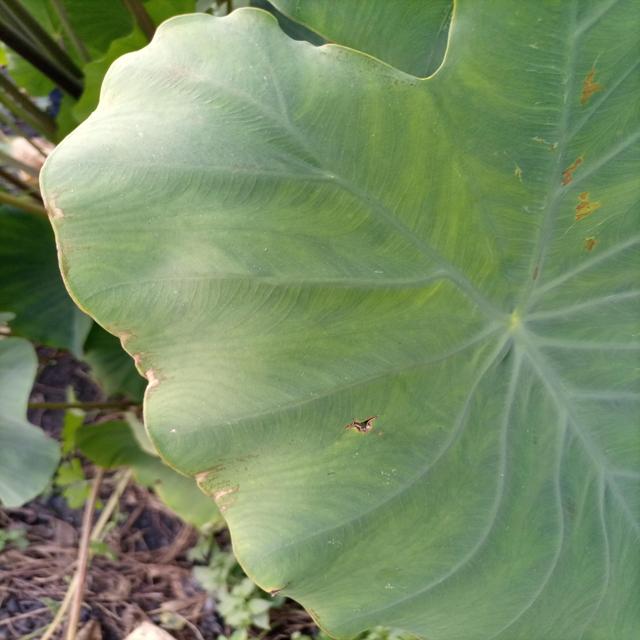
Label: Early_Blight